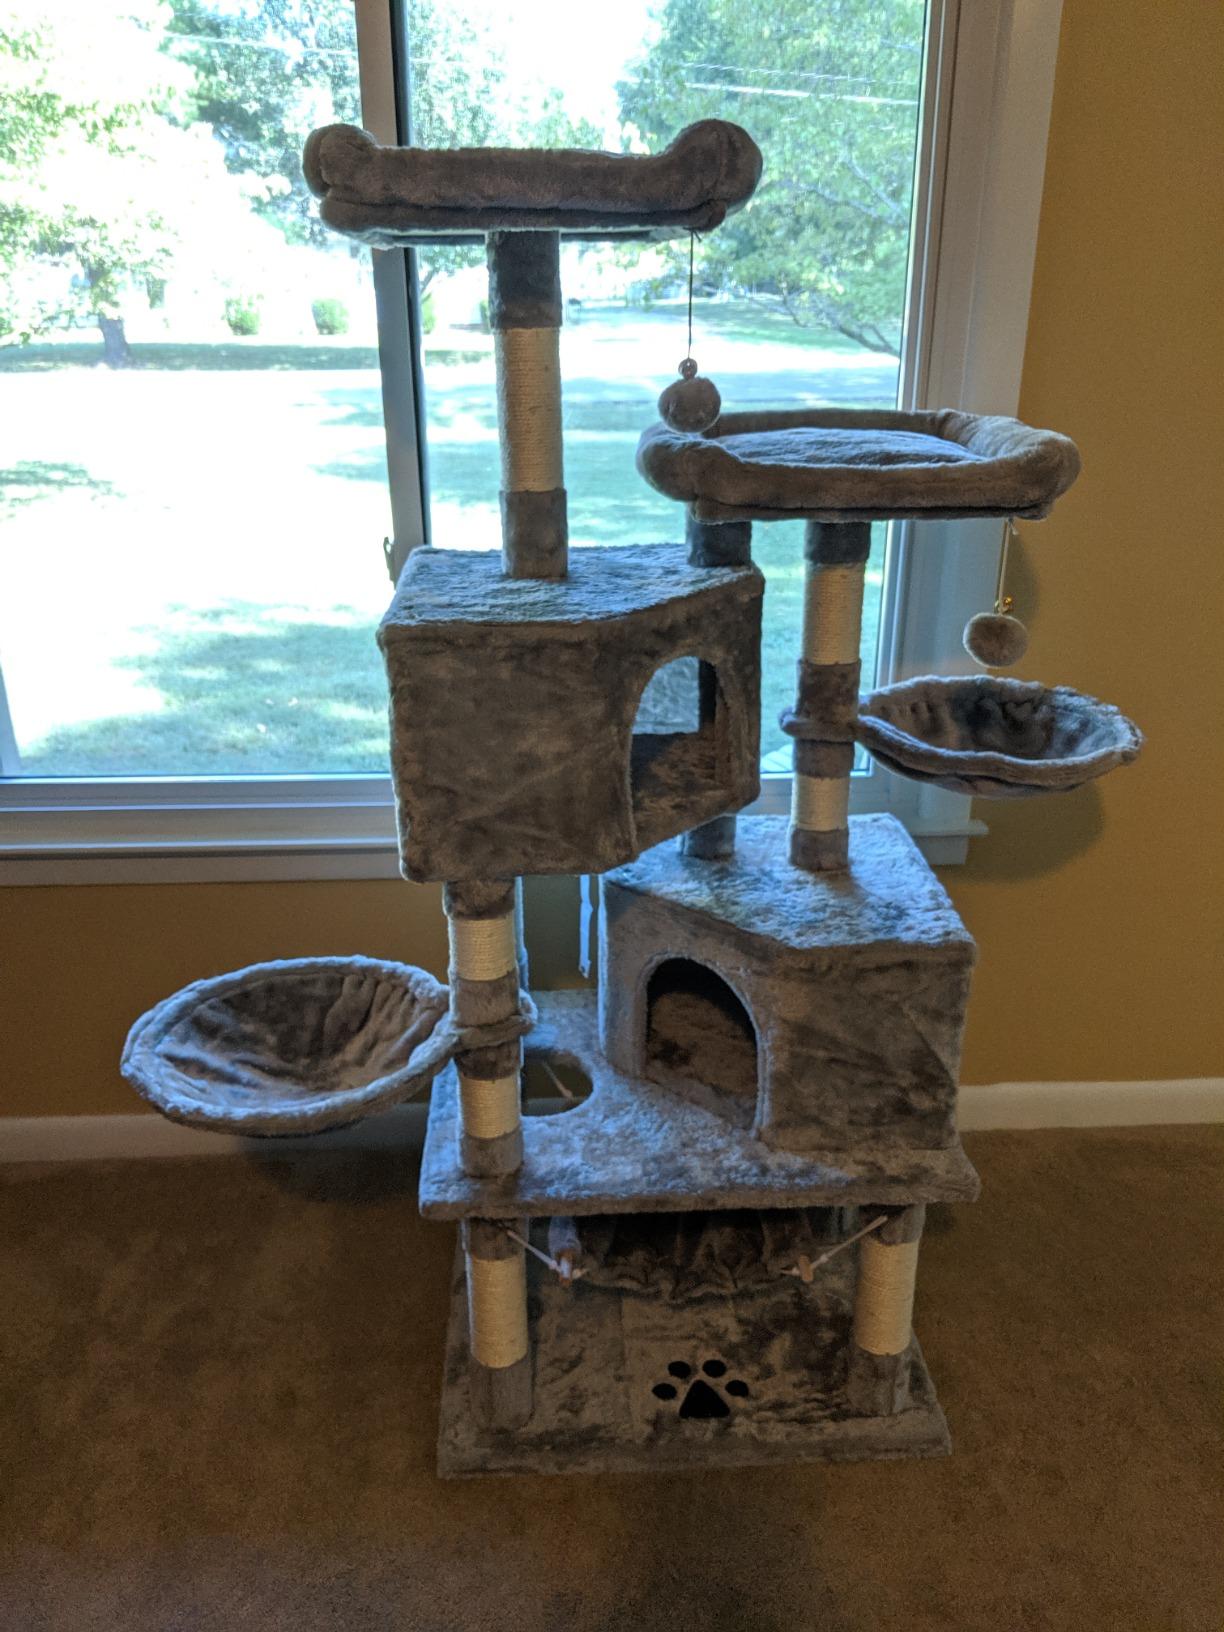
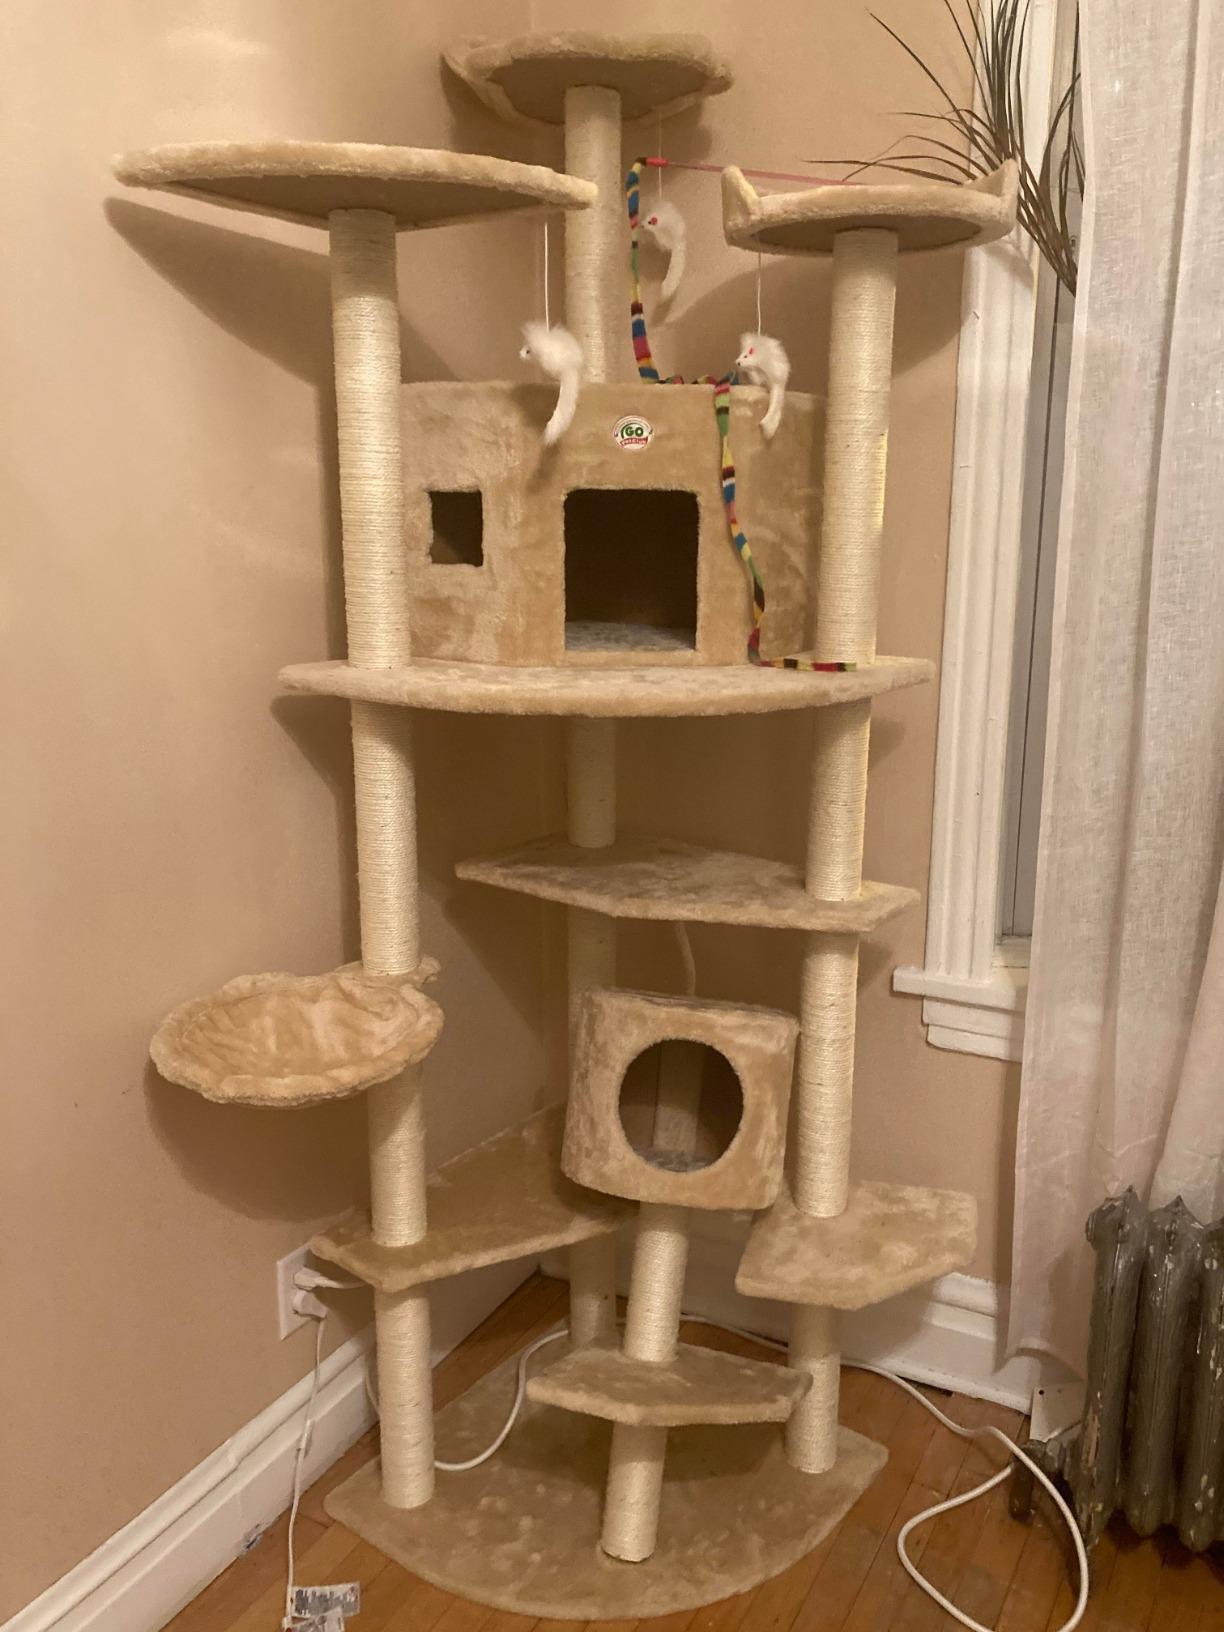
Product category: items_cat tree
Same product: no